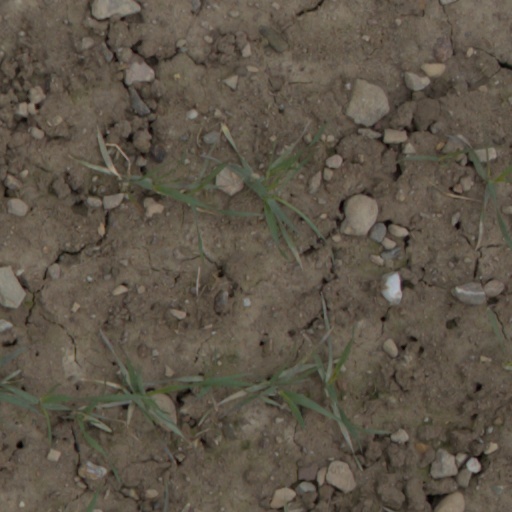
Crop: wheat